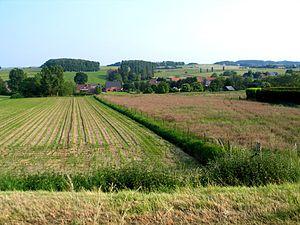
Le Hageland est une zone naturelle dans l'est du Brabant connue pour ses paysages vallonnés.
Kaggevinne est une section de la ville belge de Diest située en Région flamande dans la province du Brabant flamand.